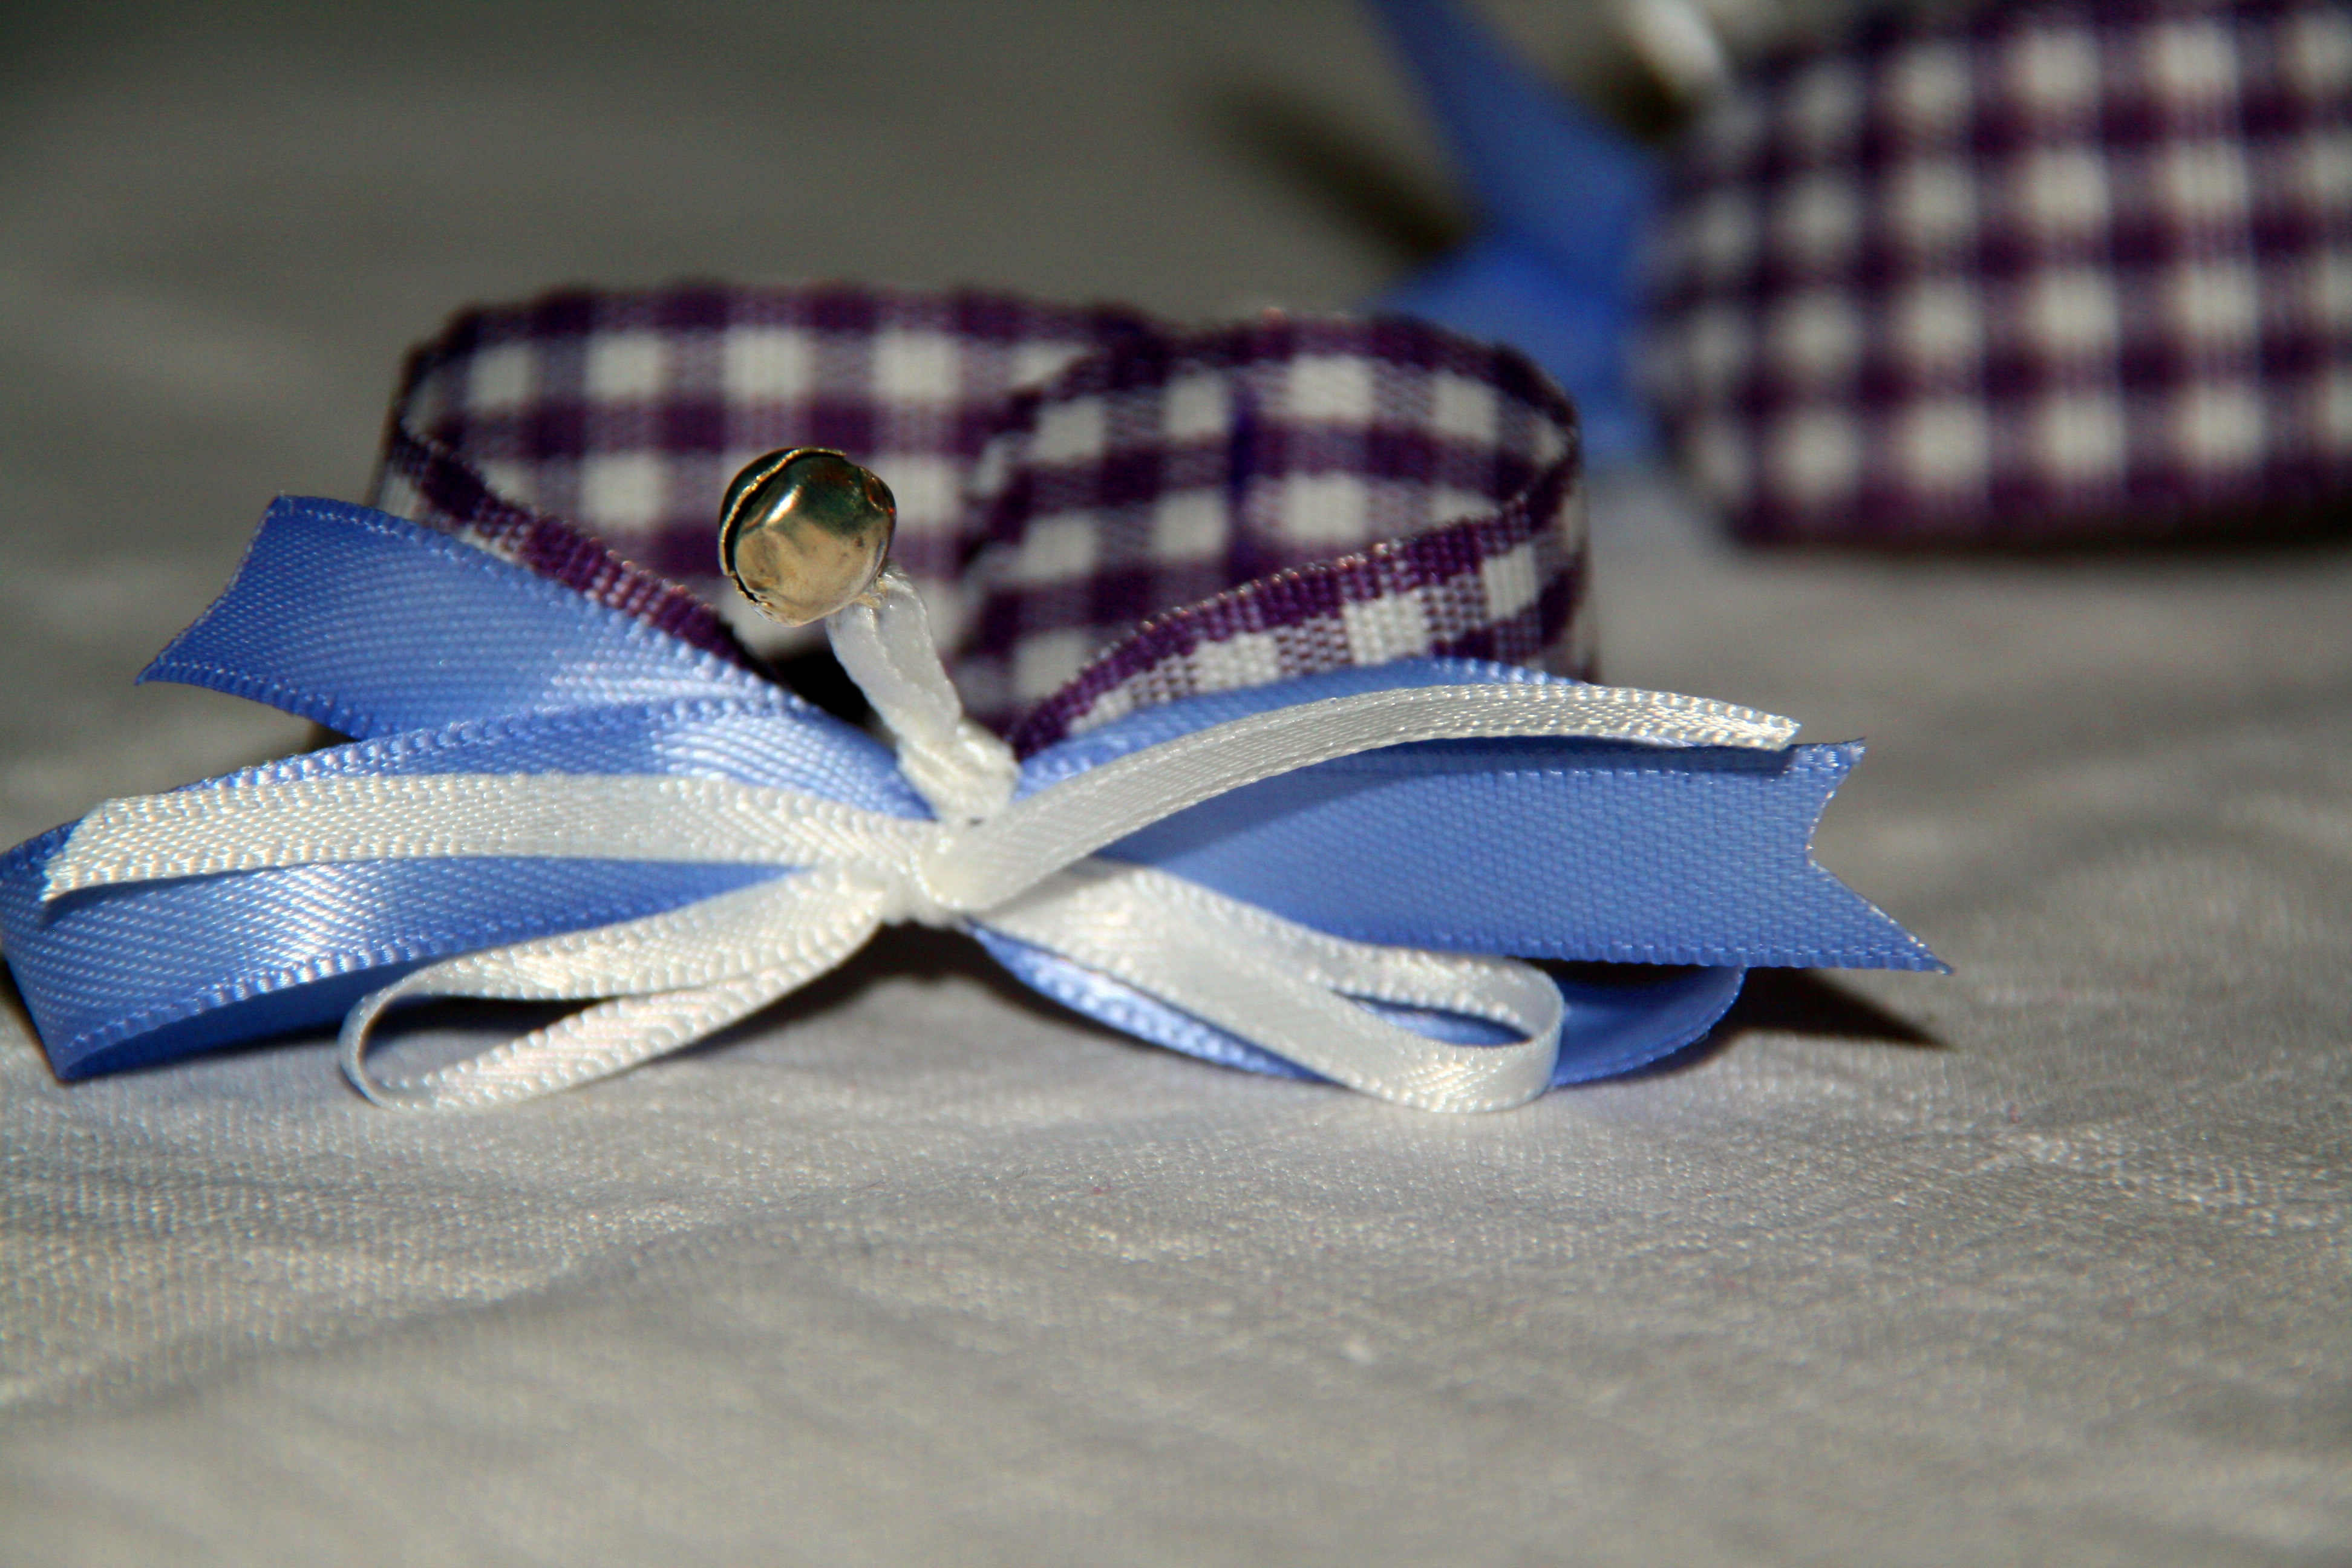
decoration, pattern, blue, deco, fabric, textile, decorative, glasses, loop, necktie, fashion accessory, hair accessory